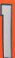
Number: 1